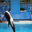
Label: whale